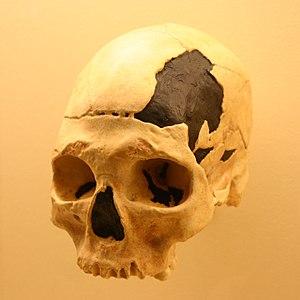
Peștera cu Oase est un système karstique de galeries et de salles situées près de la ville d'Anina, dans le județ de Caraș-Severin, au sud-ouest de la Roumanie, où certains des plus vieux restes d'Homo sapiens d'Europe ont été découverts, âgés de 37 800 ans.
Cette liste de fossiles d'hominidés présente un certain nombre de fossiles d'hominines selon un classement chronologique. Il existe des milliers de fossiles, dont beaucoup sont fragmentaires et ne consistent qu'en de simples dents ou fragments d'os isolés. Cette liste ne se veut pas exhaustive, mais présente les principaux spécimens découverts. La plupart de ces fossiles se situent sur des branches ou des rameaux distincts de la branche hypothétique menant à Homo sapiens.